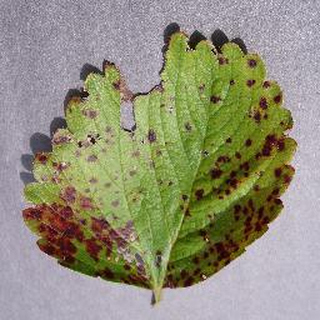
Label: strawberry_leaf_scorch